Lady Snowblood (manga)

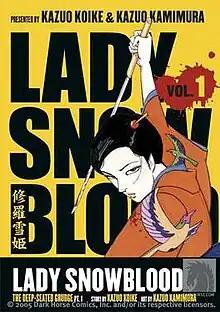
The cover of Vol. 1 of the Dark Horse Comics collection

is a Japanese manga series written by Kazuo Koike and illustrated by Kazuo Kamimura. It was serialized in Shueisha's "Weekly Playboy" magazine from February 1972 to March 1973. The series revolves around the title character, a female assassin who seeks vengeance against the bandits who murdered her stepfather and older half-brother and raped her mother.